FMN-binding fluorescent protein

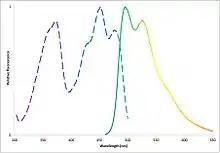
Typical excitation and emission spectrum of FMN-binding fluorescent proteins (FbFPs)

Typically FbFPs have an excitation maximum at a wavelength of approximately 450 nm (blue light) and a second distinct excitation peak around 370 nm (UV-A light). The main emission peak is at approx. 495 nm, with a shoulder around 520 nm. One variant of Pp2FbFP (Q116V) exhibits a 10 nm blue shift in both the excitation and emission spectra. Rationally designed variants of iLOV and CagFbFP exhibit 6 and 7 nm red shifts, respectively.